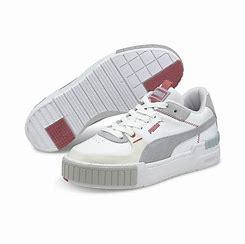
Brand: Puma
Model: Cali Sport